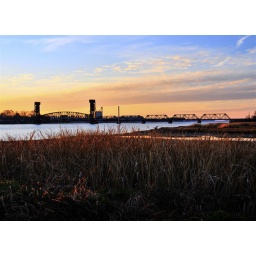
The CSX train bridge in Decatur. We had a great sunset yesterday.